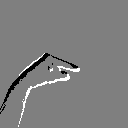
ASL letter: g